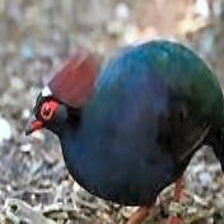
Species: CRESTED WOOD PARTRIDGE
Scientific name: ROLLULUS ROULOUL
ImageNet parent category: partridge